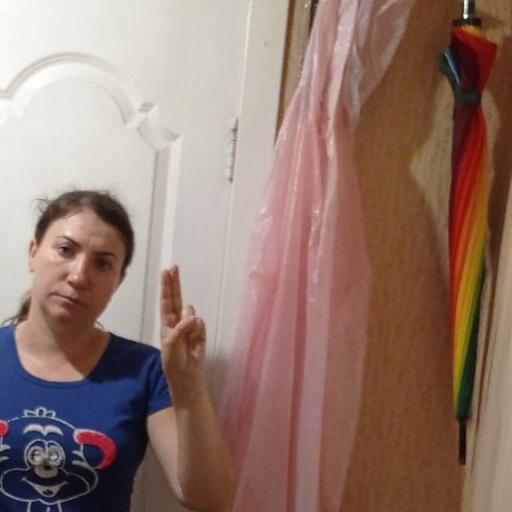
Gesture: two_up